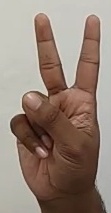
ASL sign: 2